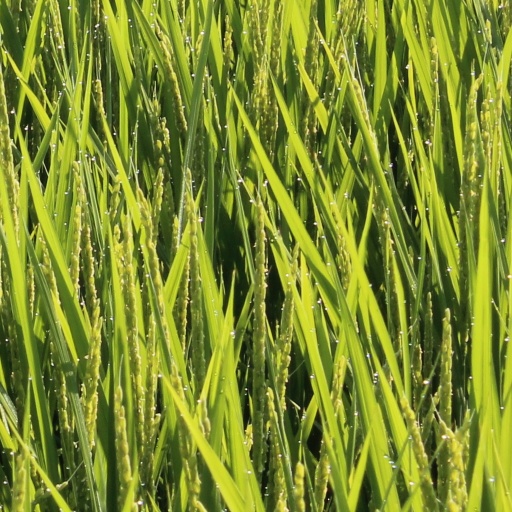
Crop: rice